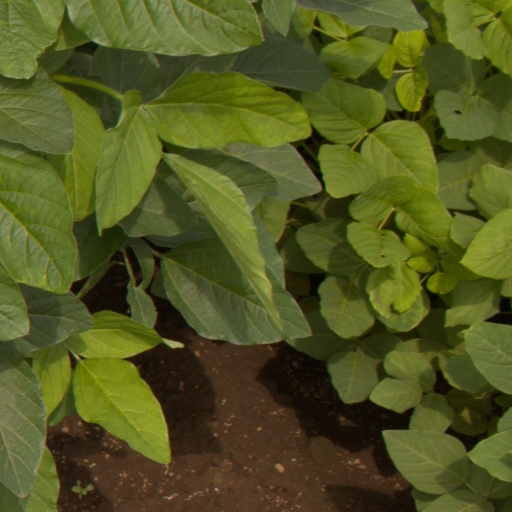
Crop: soybean